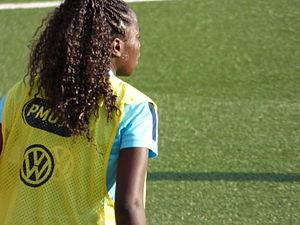
Griedge Mbock est une joueuse de football internationale française née le 26 février 1995 à Brest. Elle évolue au poste de défenseure, et joue actuellement à l'Olympique lyonnais, avec qui elle remporte quatre championnats de France et quatre Ligues des champions de l'UEFA.